International Film Festival of Kerala

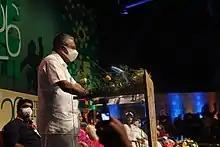
Pinarayi Vijayan inaugurating 26th International Film Festival of Kerala

The 26th International Film Festival of Kerala (IFFK 2021) was held from 18 to 25 March 2022. The festival was inaugurated by the Chief Minister of Kerala, Pinarayi Vijayan. Kurdish film maker Lisa Calan was awarded with the Spirit of Cinema award at the inaugural function in Thiruvananthapuram.